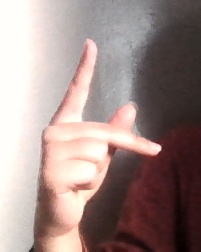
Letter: dha